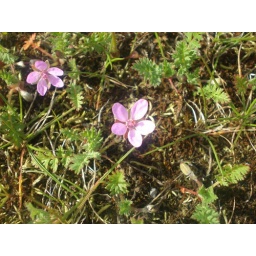
Close up of tiny flower found in the mossy ground at Semiahmoo. It's half a centimeter across. Tiny tiny flower.